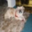
Label: dog